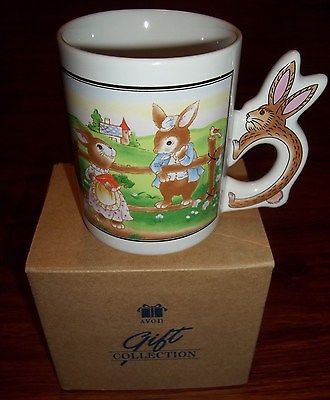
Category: mug